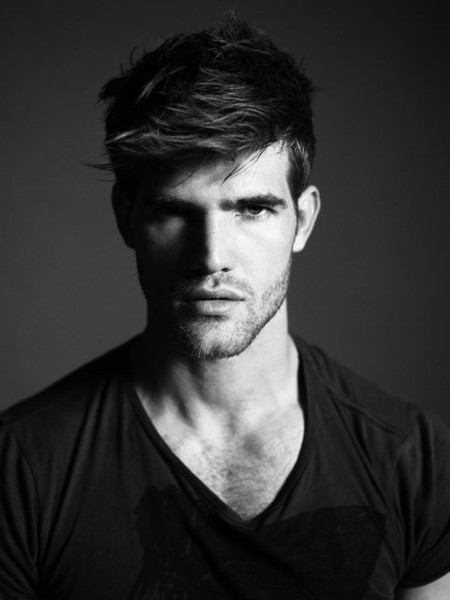
Portrait style: Real Portrait